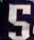
Number: 5